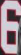
Number: 6